Rajabhat University system

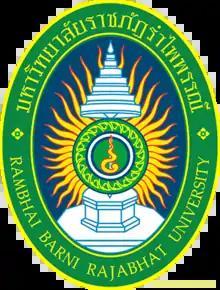
Emblem of Rajabhat University system

The Rajabhat Universities are a group of public universities in Thailand that were originally founded as teacher training colleges.